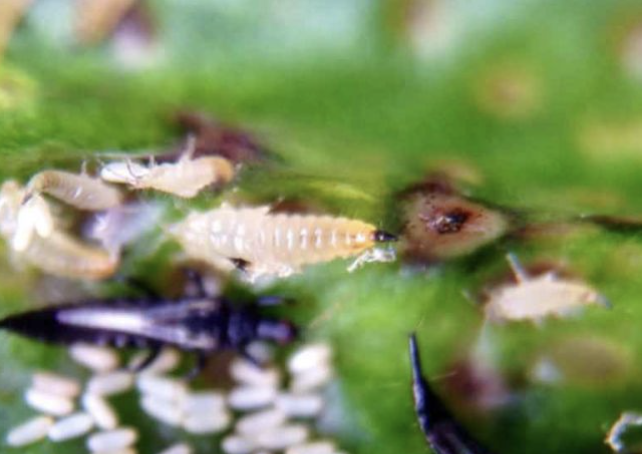
Label: thrips_disease